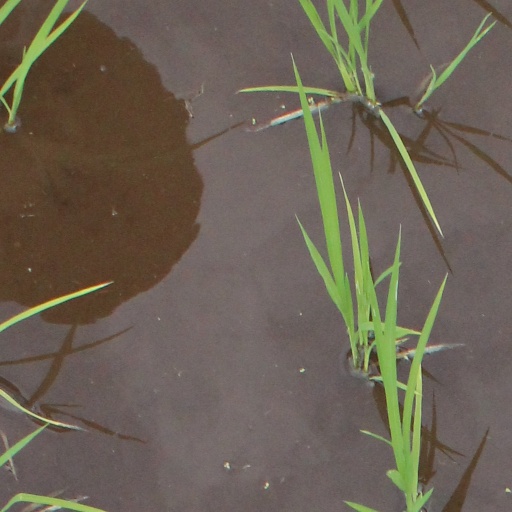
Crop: rice